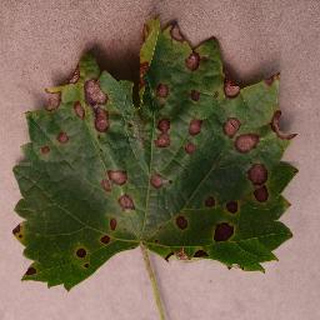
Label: grape_black_rot